GeoCenter Møns Klint

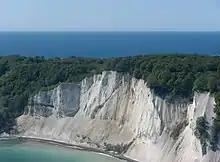
GeoCenter Møns Klint just visible at the top of the cliffs

Considered by the World Architecture Festival to be one of the world's most beautiful buildings, most of the structure is underground. The architects chose to safeguard nature by reducing the visible above-ground part of the building to a minimum. The large exhibition area, entirely underground, falls in line with the centre’s objective which is to tell the story of what lies beneath Denmark. The curvature of the building was the result of a desire to preserve the trees lining the cliff. The centre's architect, Søren Mølbak, explains: "Because the cliffs are white and we wanted to follow nature, our choice of materials and colours is based on the natural environment. But we didn’t want to paint the walls white, so the building is made of white concrete, the floors are white cement plaster, the indoor walls are white rendered plasterboard, and the ceilings are white Mono acoustic spray-rendered ceilings." The white ceilings in the restaurant are free of directional lines, following the curvature of the building, and have randomly placed light fixtures. Those in the underground exhibition centre are black. The outer wall adjacent to the parking lot is lined with untreated planks of larch wood, blending into the surroundings.